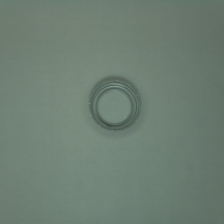
Color: silver/gray
Cap type: standard cap